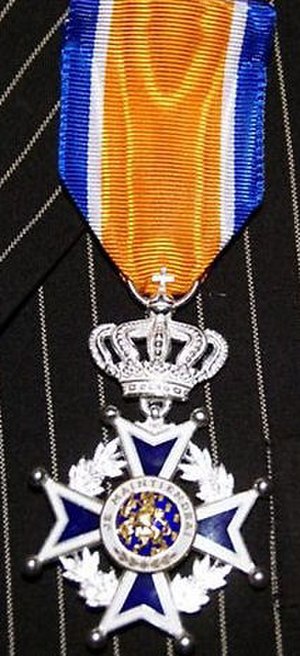
Oranie-Nassau Orden
Den civile udmærkelse for en ridder af Oranien-Nassauordenen.
Orden af Oranien-Nassau eller Oranie-Nassau Orden, er en hollandsk civil og militær ridderorden, der blev indstiftet den 4. april 1892 af enkedronning Emma. Ordenen har fem grader og en medalje i tre grader for belønning af indenlandske og udenlandske statsborgere. Den hollandske konge er ordenens stormester.